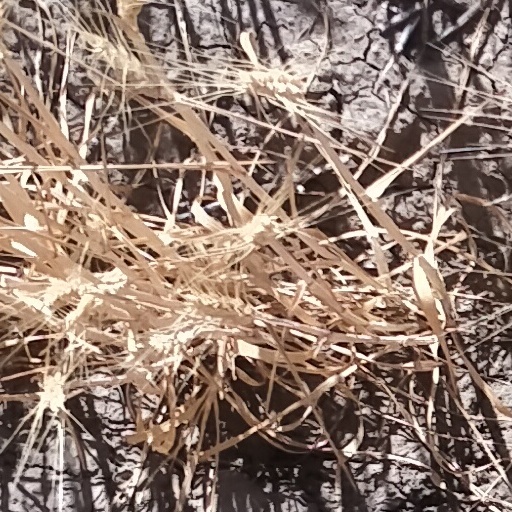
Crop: wheat